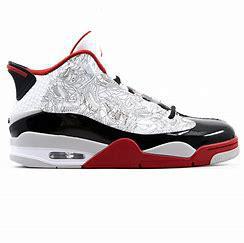
Brand: Jordan
Model: Dub Zero